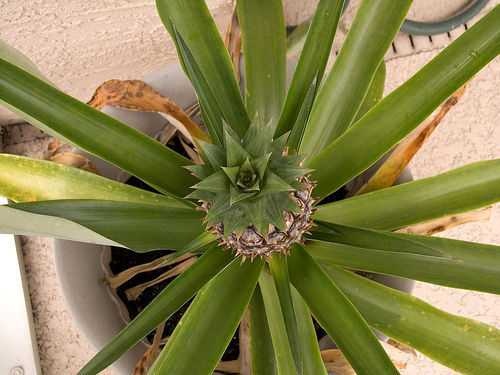
Label: Pineapple